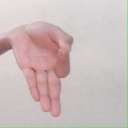
अक्षर: ज्ञ